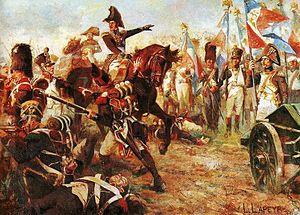
Le général Jean-Baptiste Broussier fait promettre à sa troupe de «
Lucien Lapeyre, né le 4 octobre 1882 dans le 17ᵉ arrondissement de Paris et mort le 6 février 1967 à Herblay, est un peintre et illustrateur français actif au début du XXᵉ siècle, auteur de scènes historiques retraçant notamment l'épopée napoléonienne, de scènes de genre et d'œuvres orientalistes — principalement des scènes égyptiennes ou ottomanes — au style très académique.
Jean-Baptiste Broussier, né le 10 mars 1766 à Ville-sur-Saulx et mort le 13 décembre 1814 à Bar-le-Duc, est un général français de la Révolution et de l’Empire.